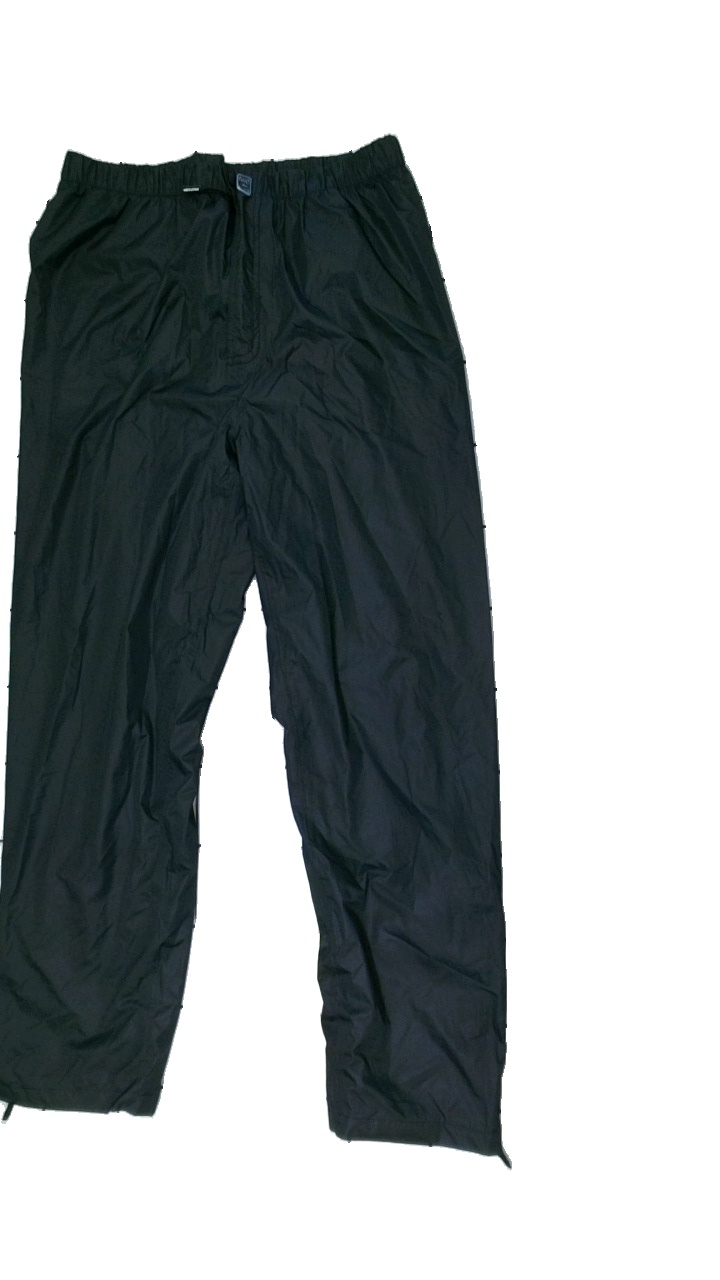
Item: Outerwear (Unisex)
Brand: Protech Rain Wear
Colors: Black
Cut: Regular
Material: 100% Polyester
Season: All
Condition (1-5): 5
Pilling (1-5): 5
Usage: Reuse
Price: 50-100